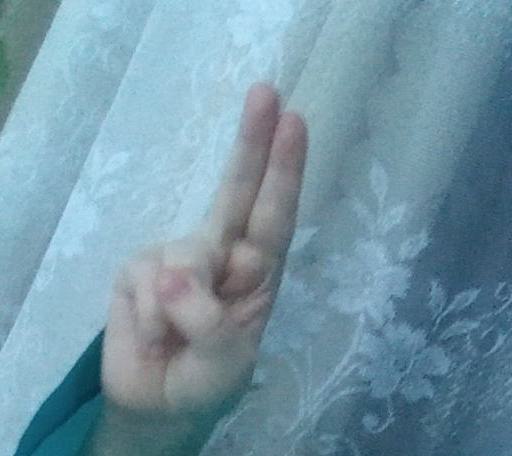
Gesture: two_up